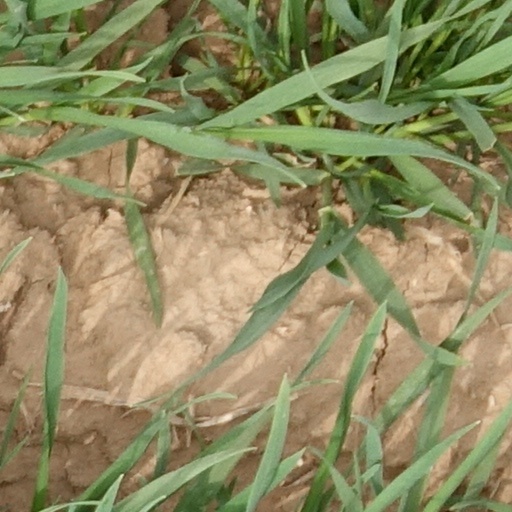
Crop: wheat